Outline of Tamil Nadu

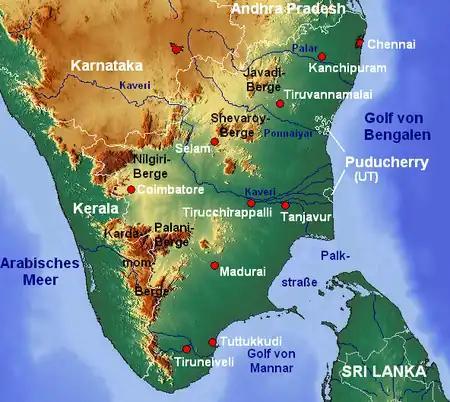
Topographical map of Tamil Nadu

Two of the three biosphere reserves in Tamil Nadu are among four in India and ninety five in Asia that are part of UNESCO's Programme on Man and the Biosphere (MAB).